Tomato paste

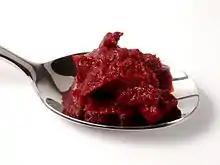
Tomato paste

Tomato paste is a thick paste made from tomatoes, which are cooked for several hours to reduce water content. The seeds and skins are then strained out and the liquid is cooked again to reduce the base to a thick, rich concentrate. Tomato paste is used to impart an intense tomato flavour to a variety of dishes, such as pasta, soups and braised meat. It is used as an ingredient in many world cuisines.